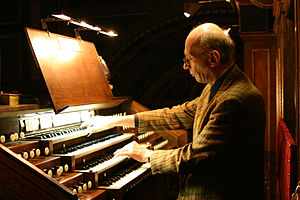
François-Henri Houbart
Francois Henri-Houbart er en fransk organist.